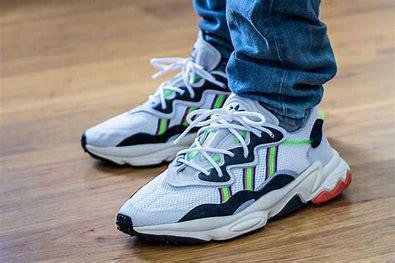
Brand: Adidas
Model: Ozweego